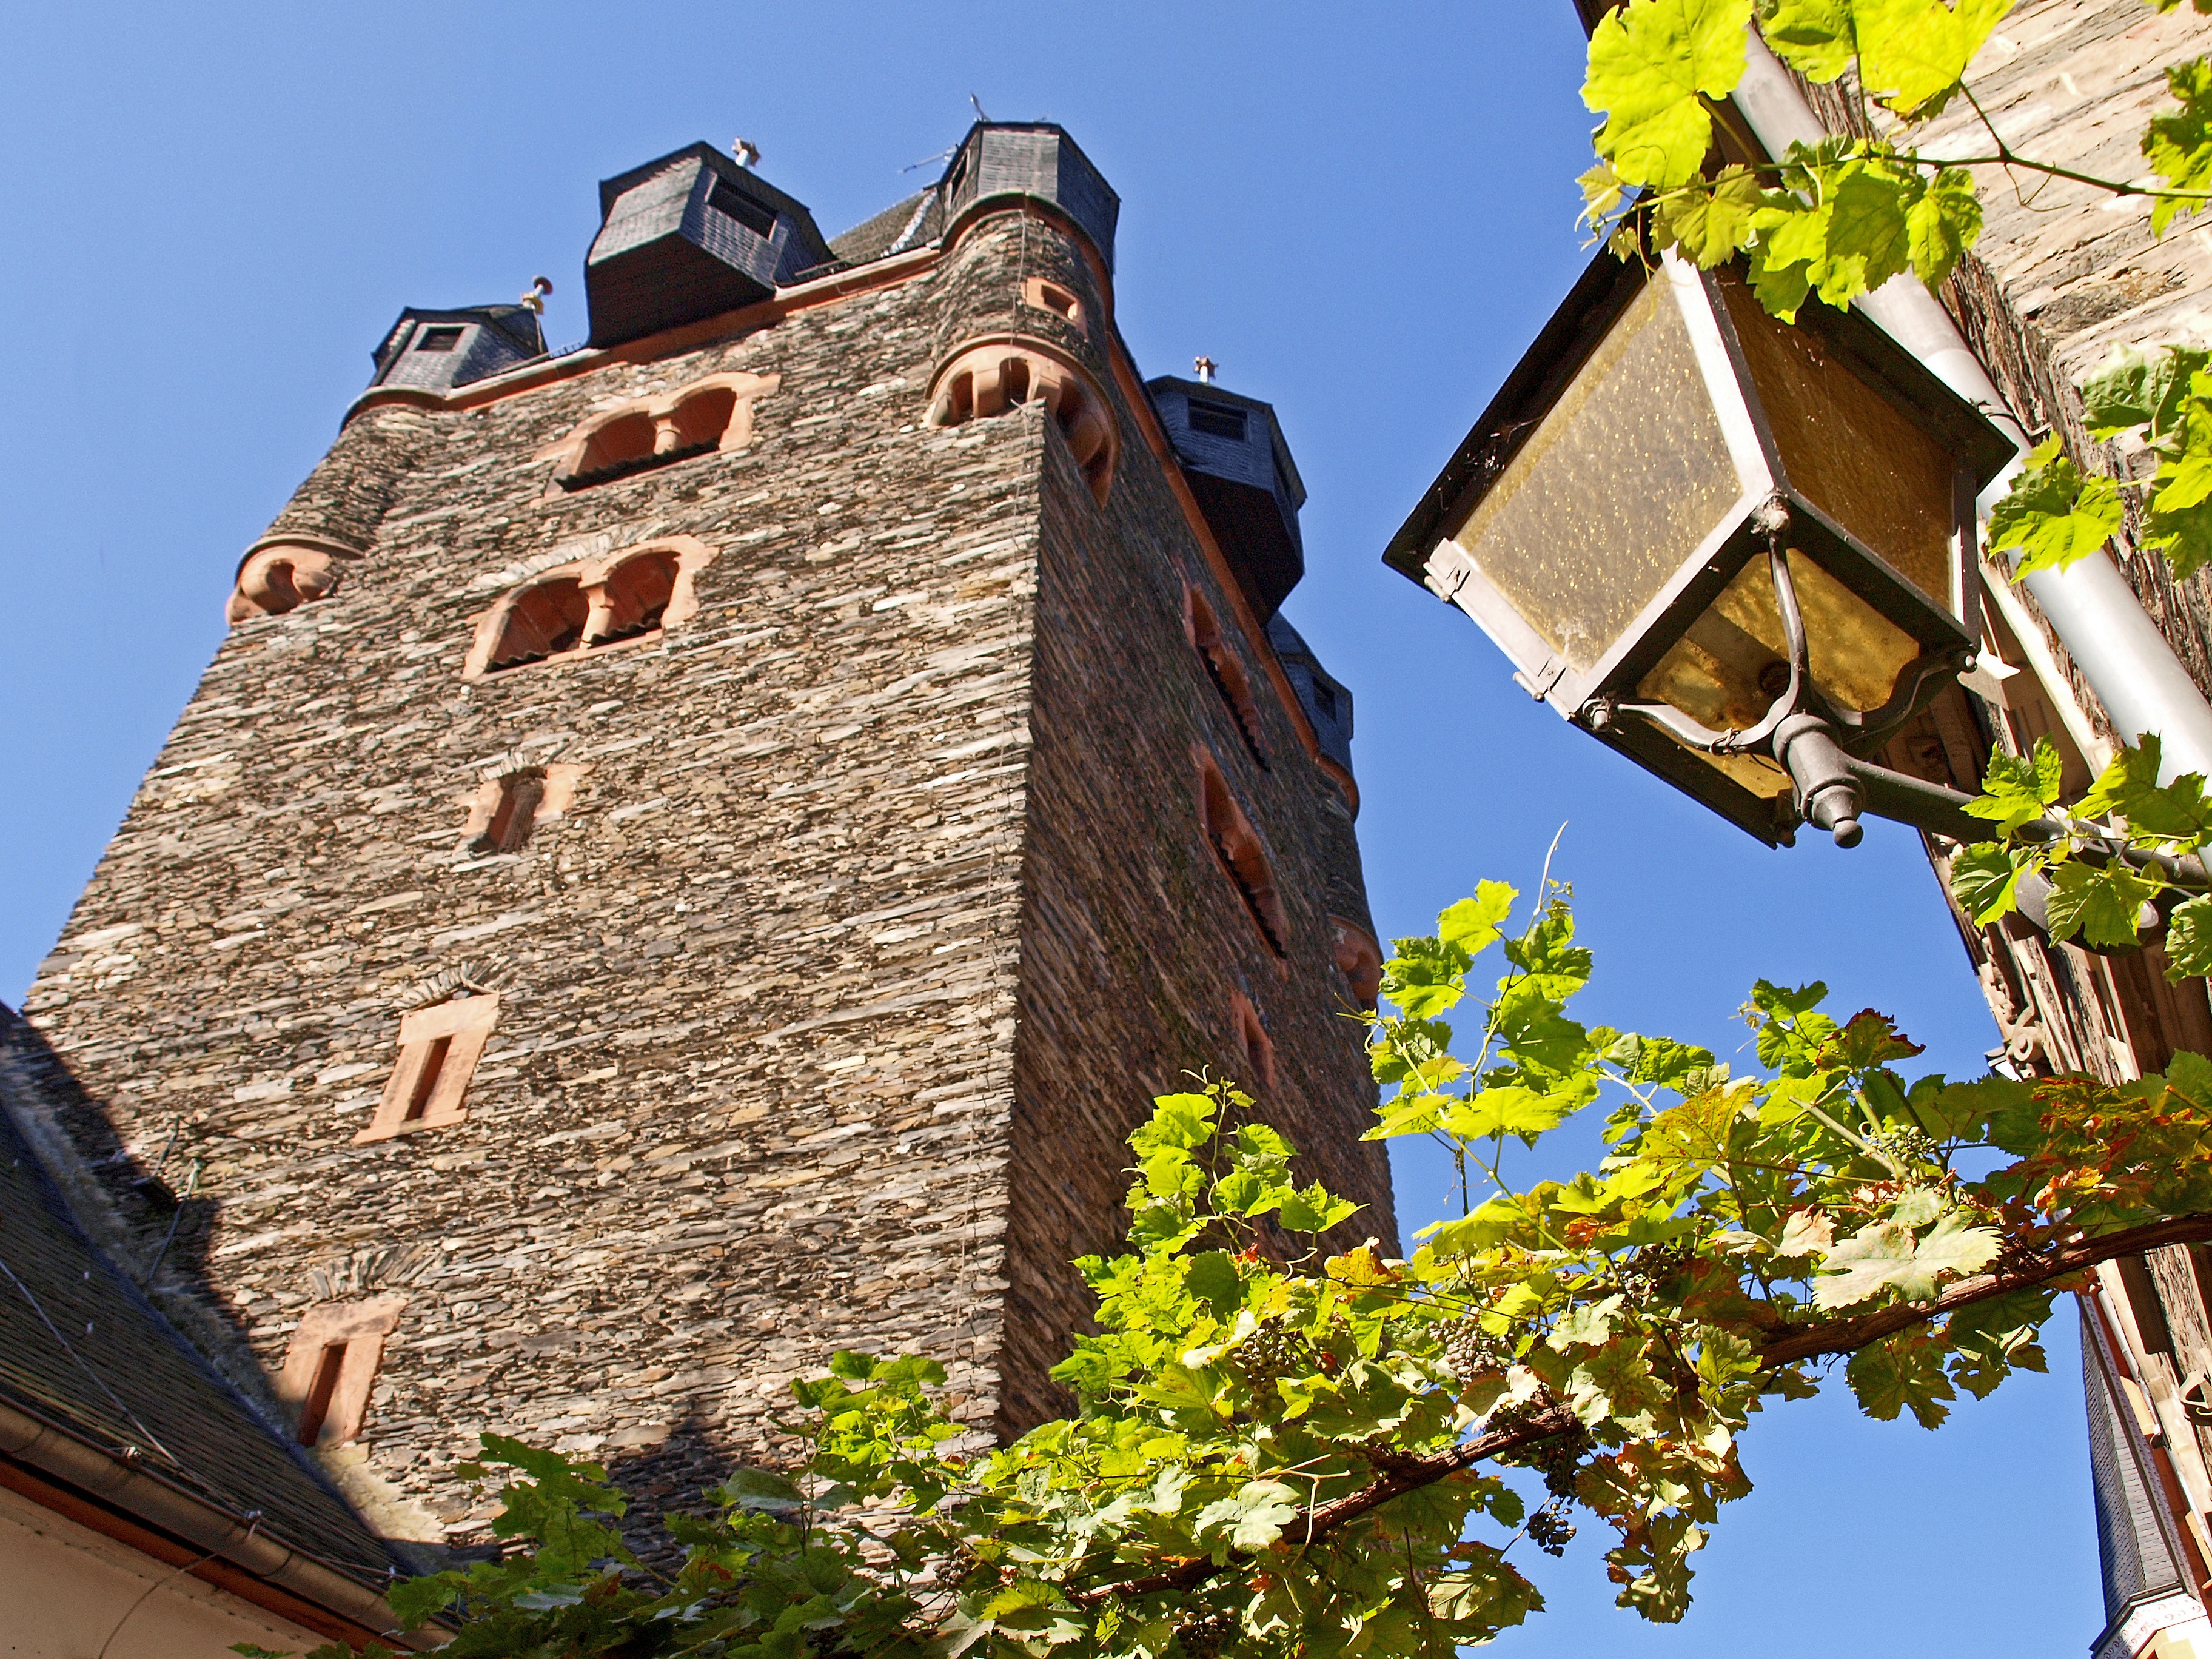
light, wine, building, old, village, lantern, high, tower, castle, facade, church, lamp, tourism, place of worship, bell tower, old town, idyll, historically, middle ages, mosel, winegrowing, bernkastel kues, wine village